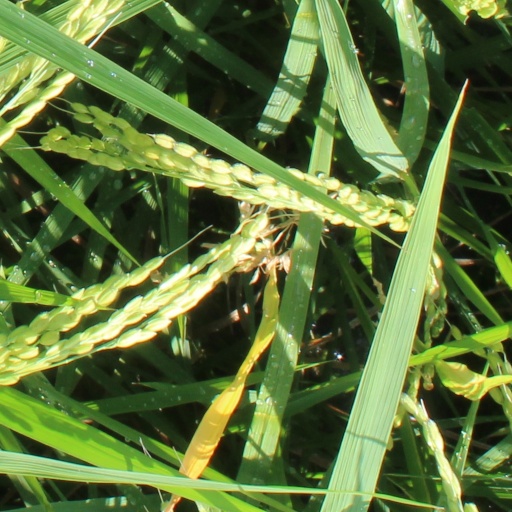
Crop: rice